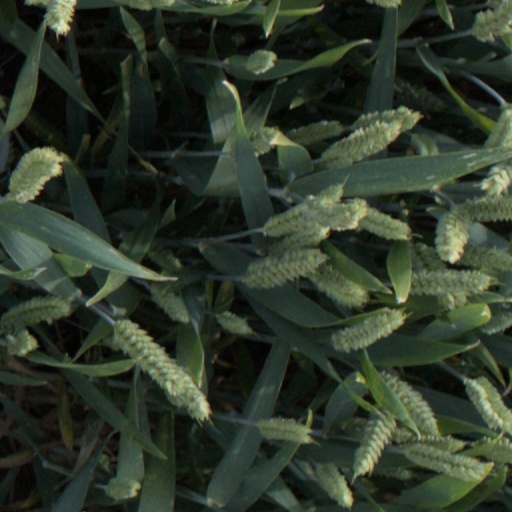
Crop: wheat